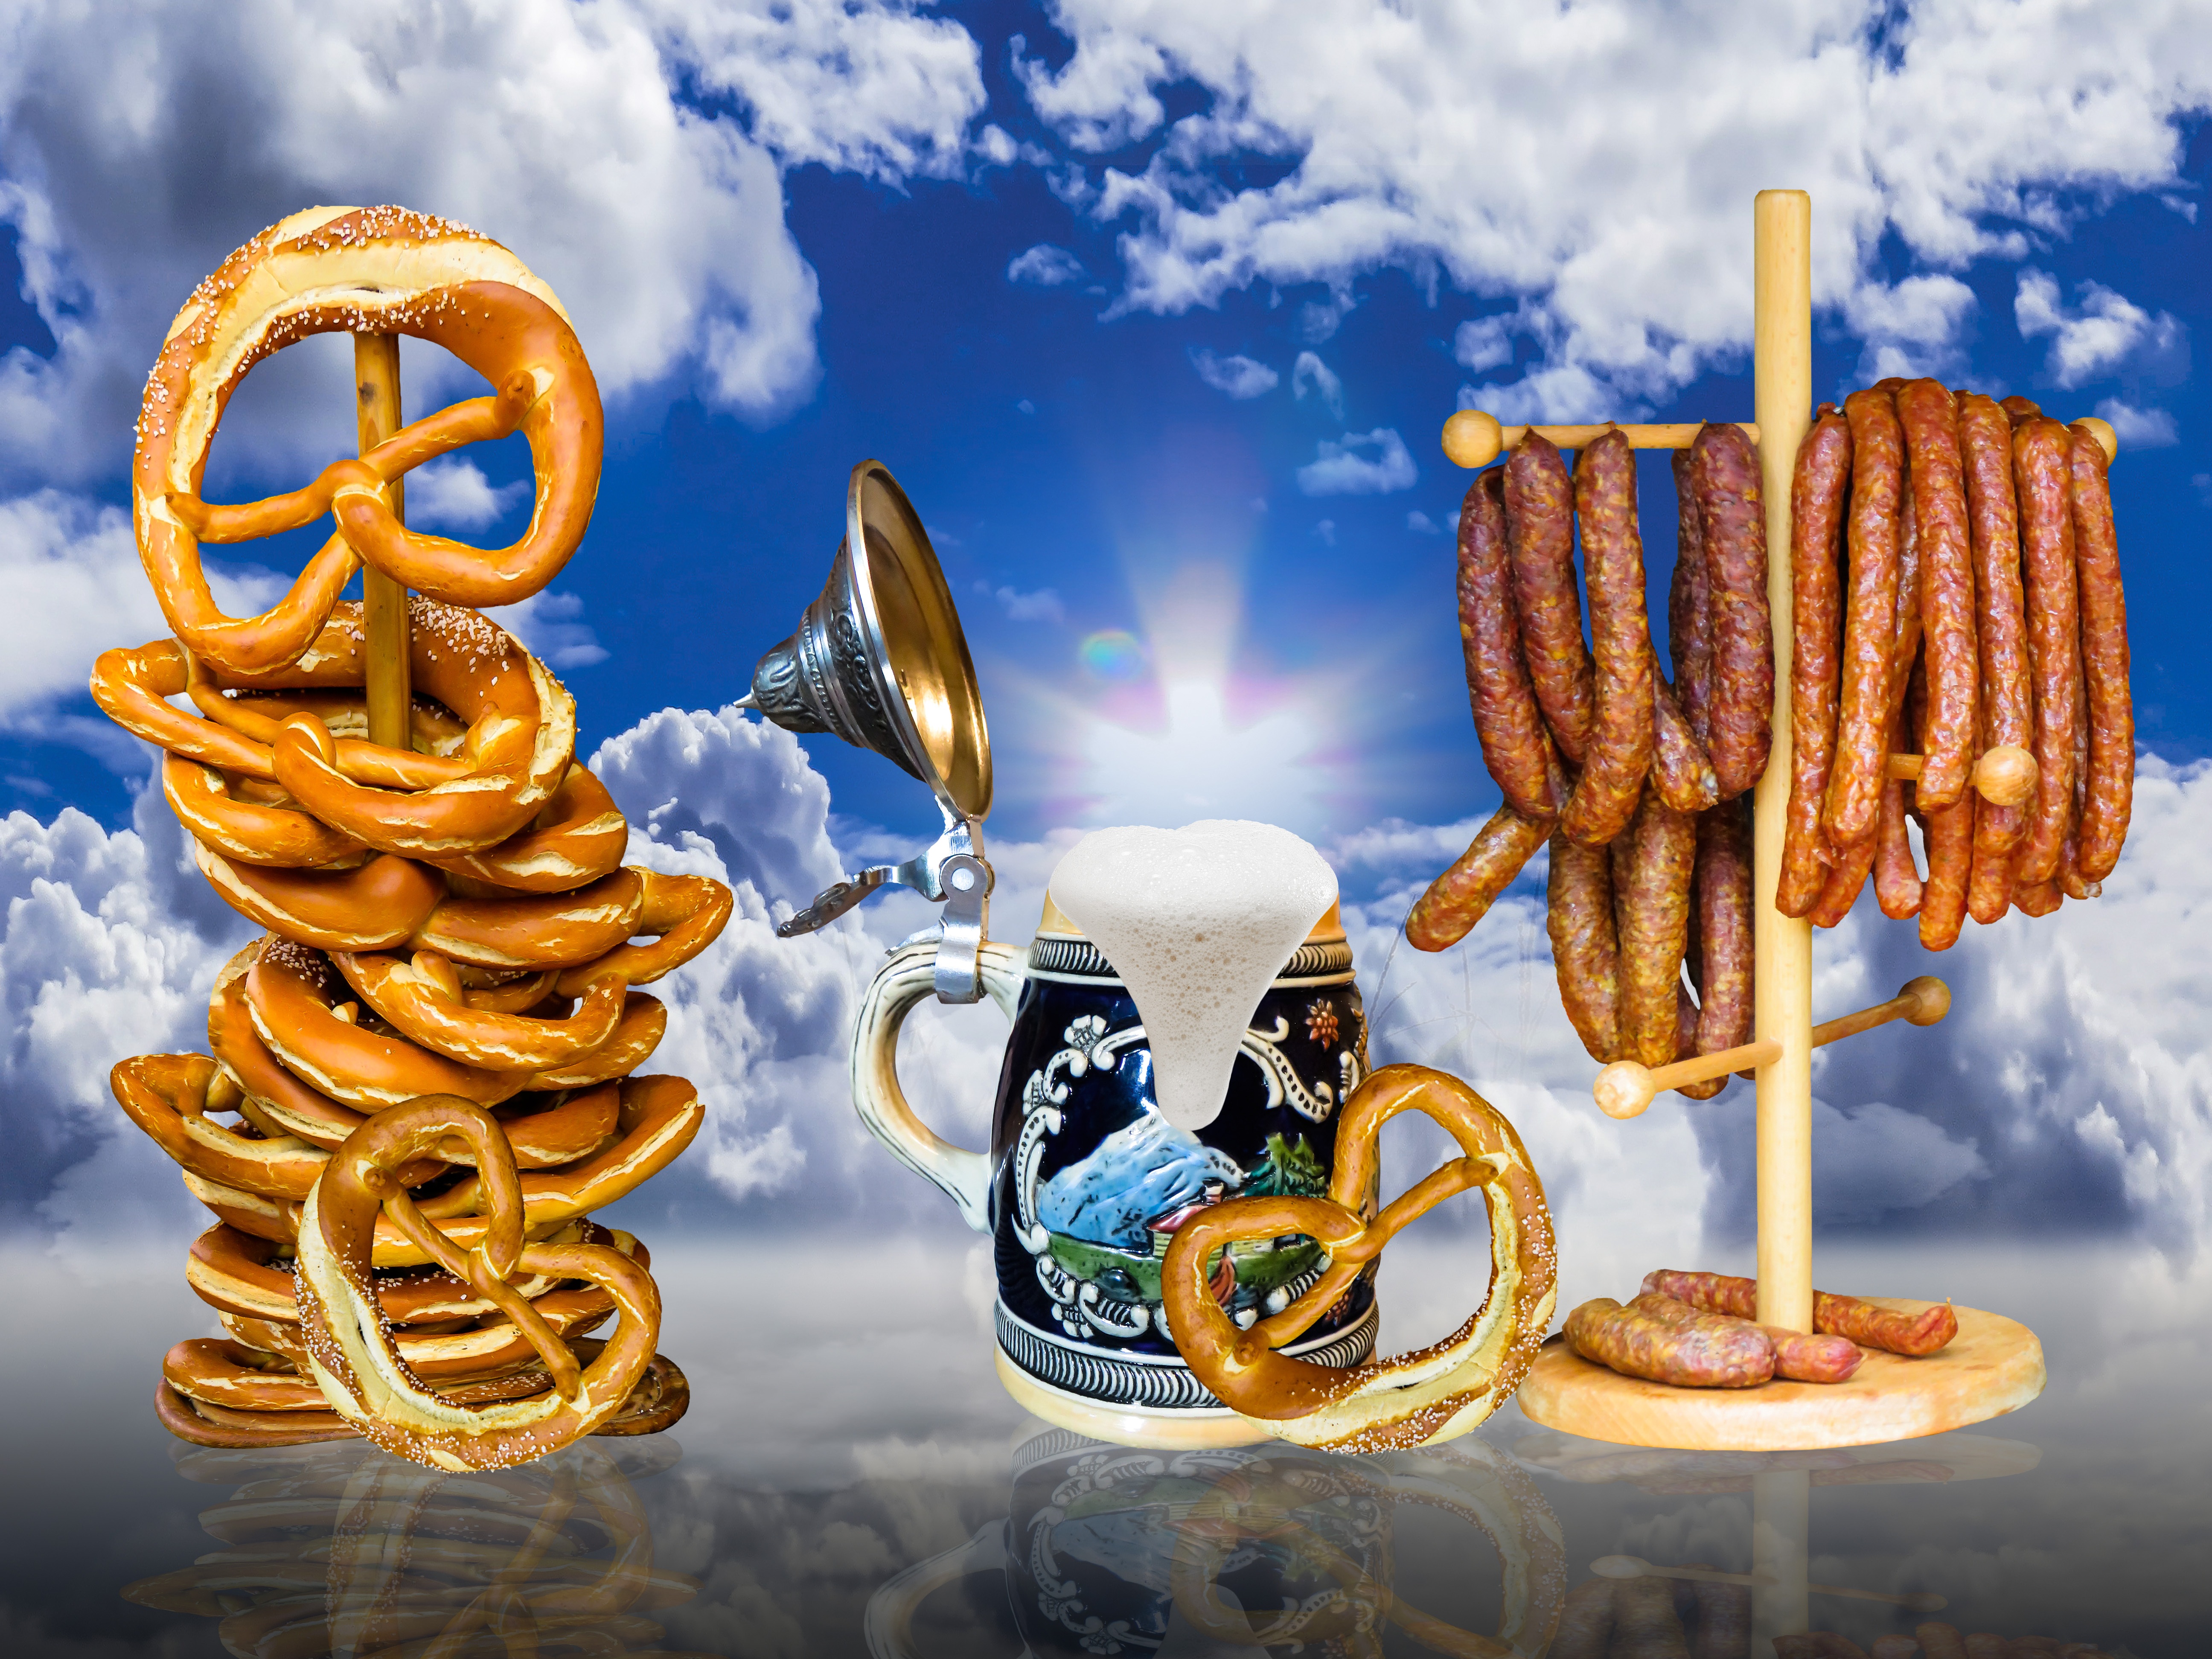
foam, food, snack, eat, delicious, beer, sausage, illustration, bavaria, oktoberfest, pretzel, tin, image editing, vespers, beer mug, breze, sausage stand, brezen stand